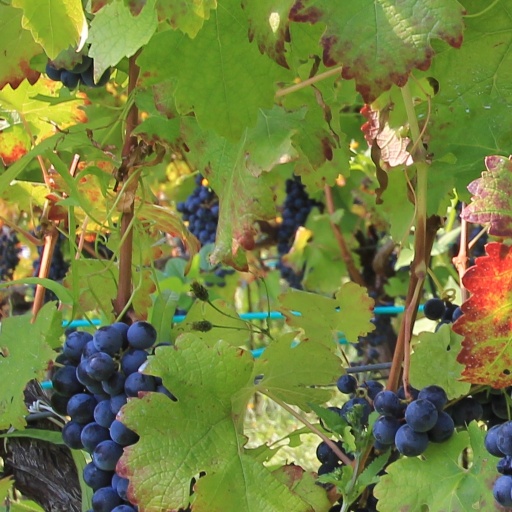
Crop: grape